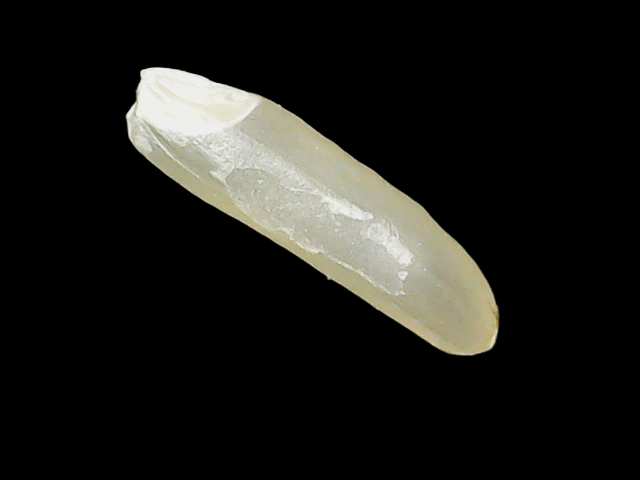
Rice variety: Binadhan25